James Wilson Squier

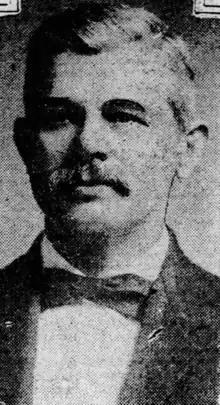
Portrait of Squier in 1913 newspaper

James Wilson Squier (died October 16, 1940) was an American politician and lawyer from Maryland. He served as a member of the Maryland House of Delegates from 1908 to 1910.